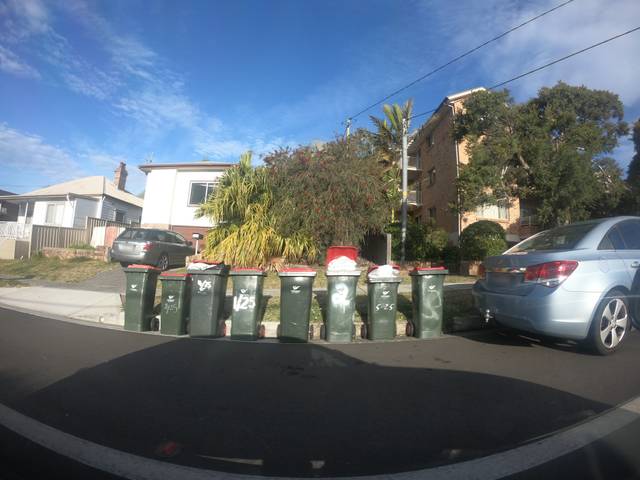
Region: Australia
Coordinates: -34.422, 150.883